Ross Fiscus

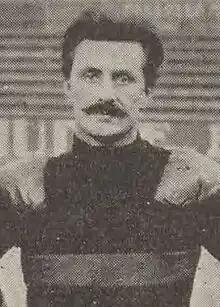
Fiscus with the 1900 DC&AC football team

William Ross Fiscus (April 2, 1870 – November 6, 1950) was an early professional American football player and coach. He was one of the first pro players on record.